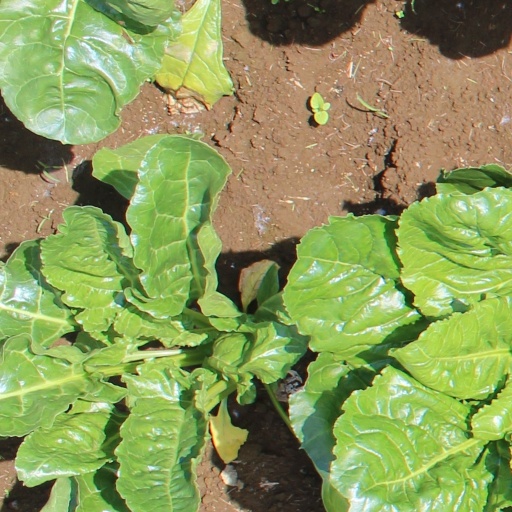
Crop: sugar beet